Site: brandenburg
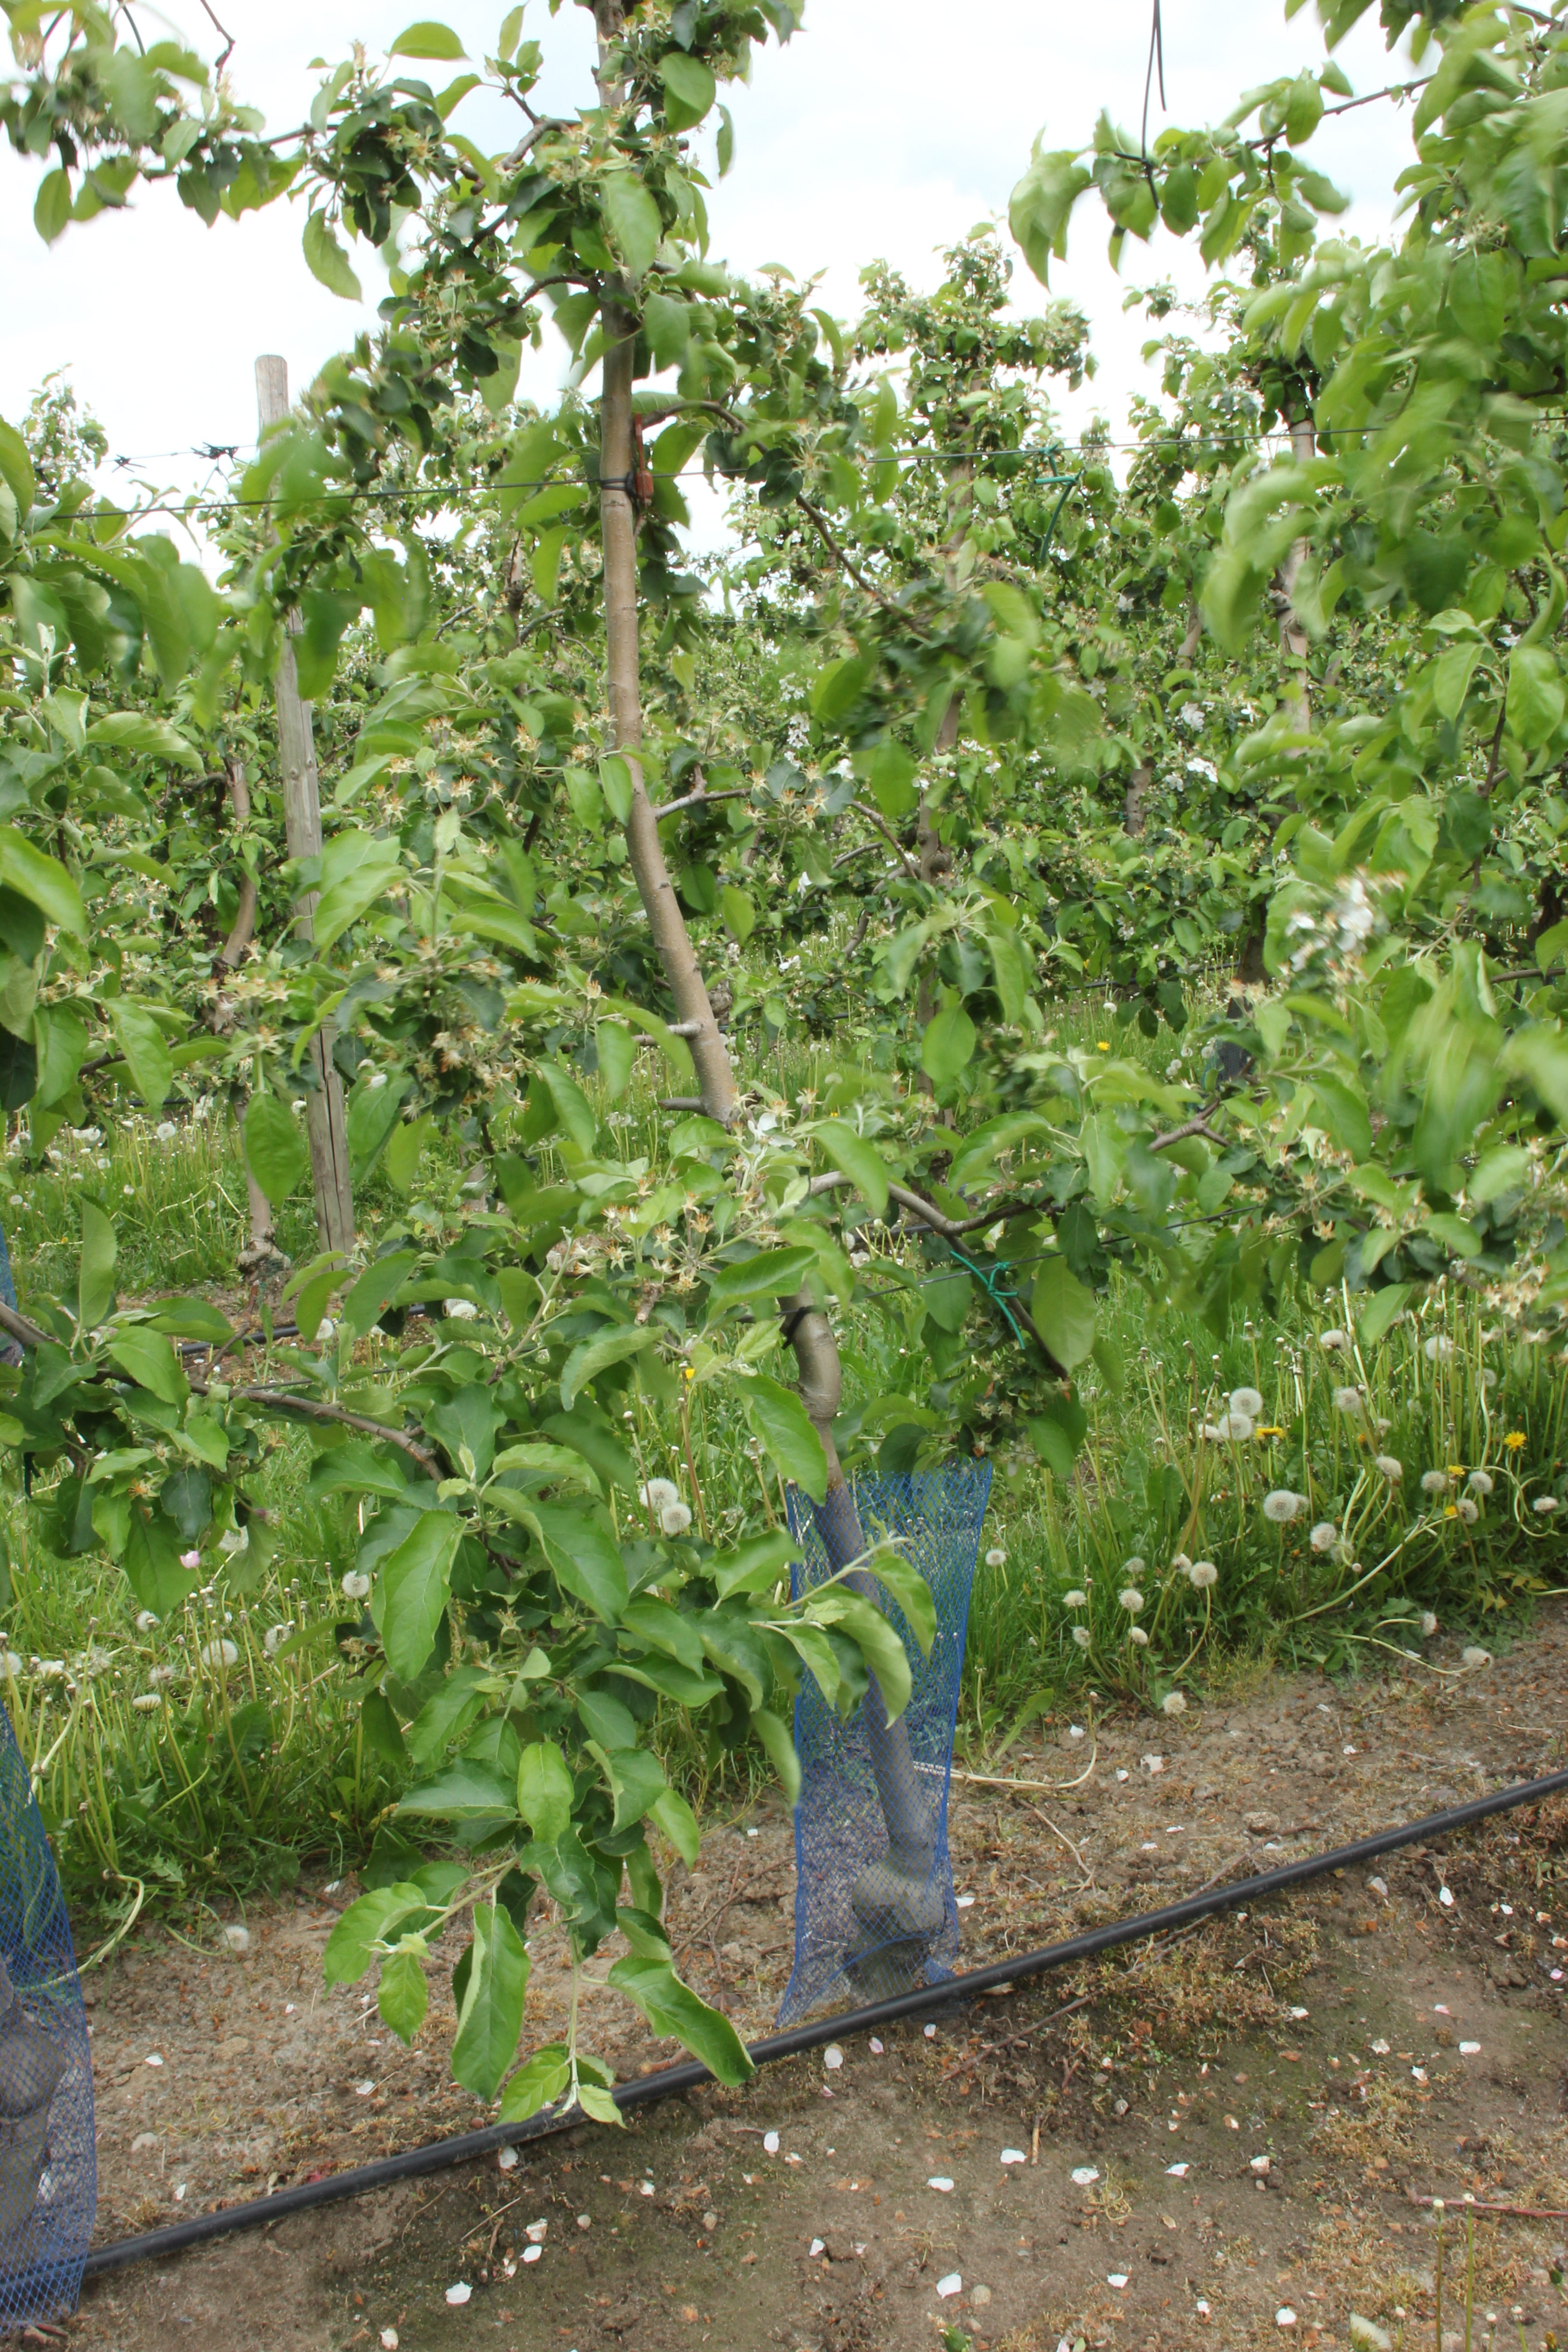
Growth stage (BBCH 67): Flowering